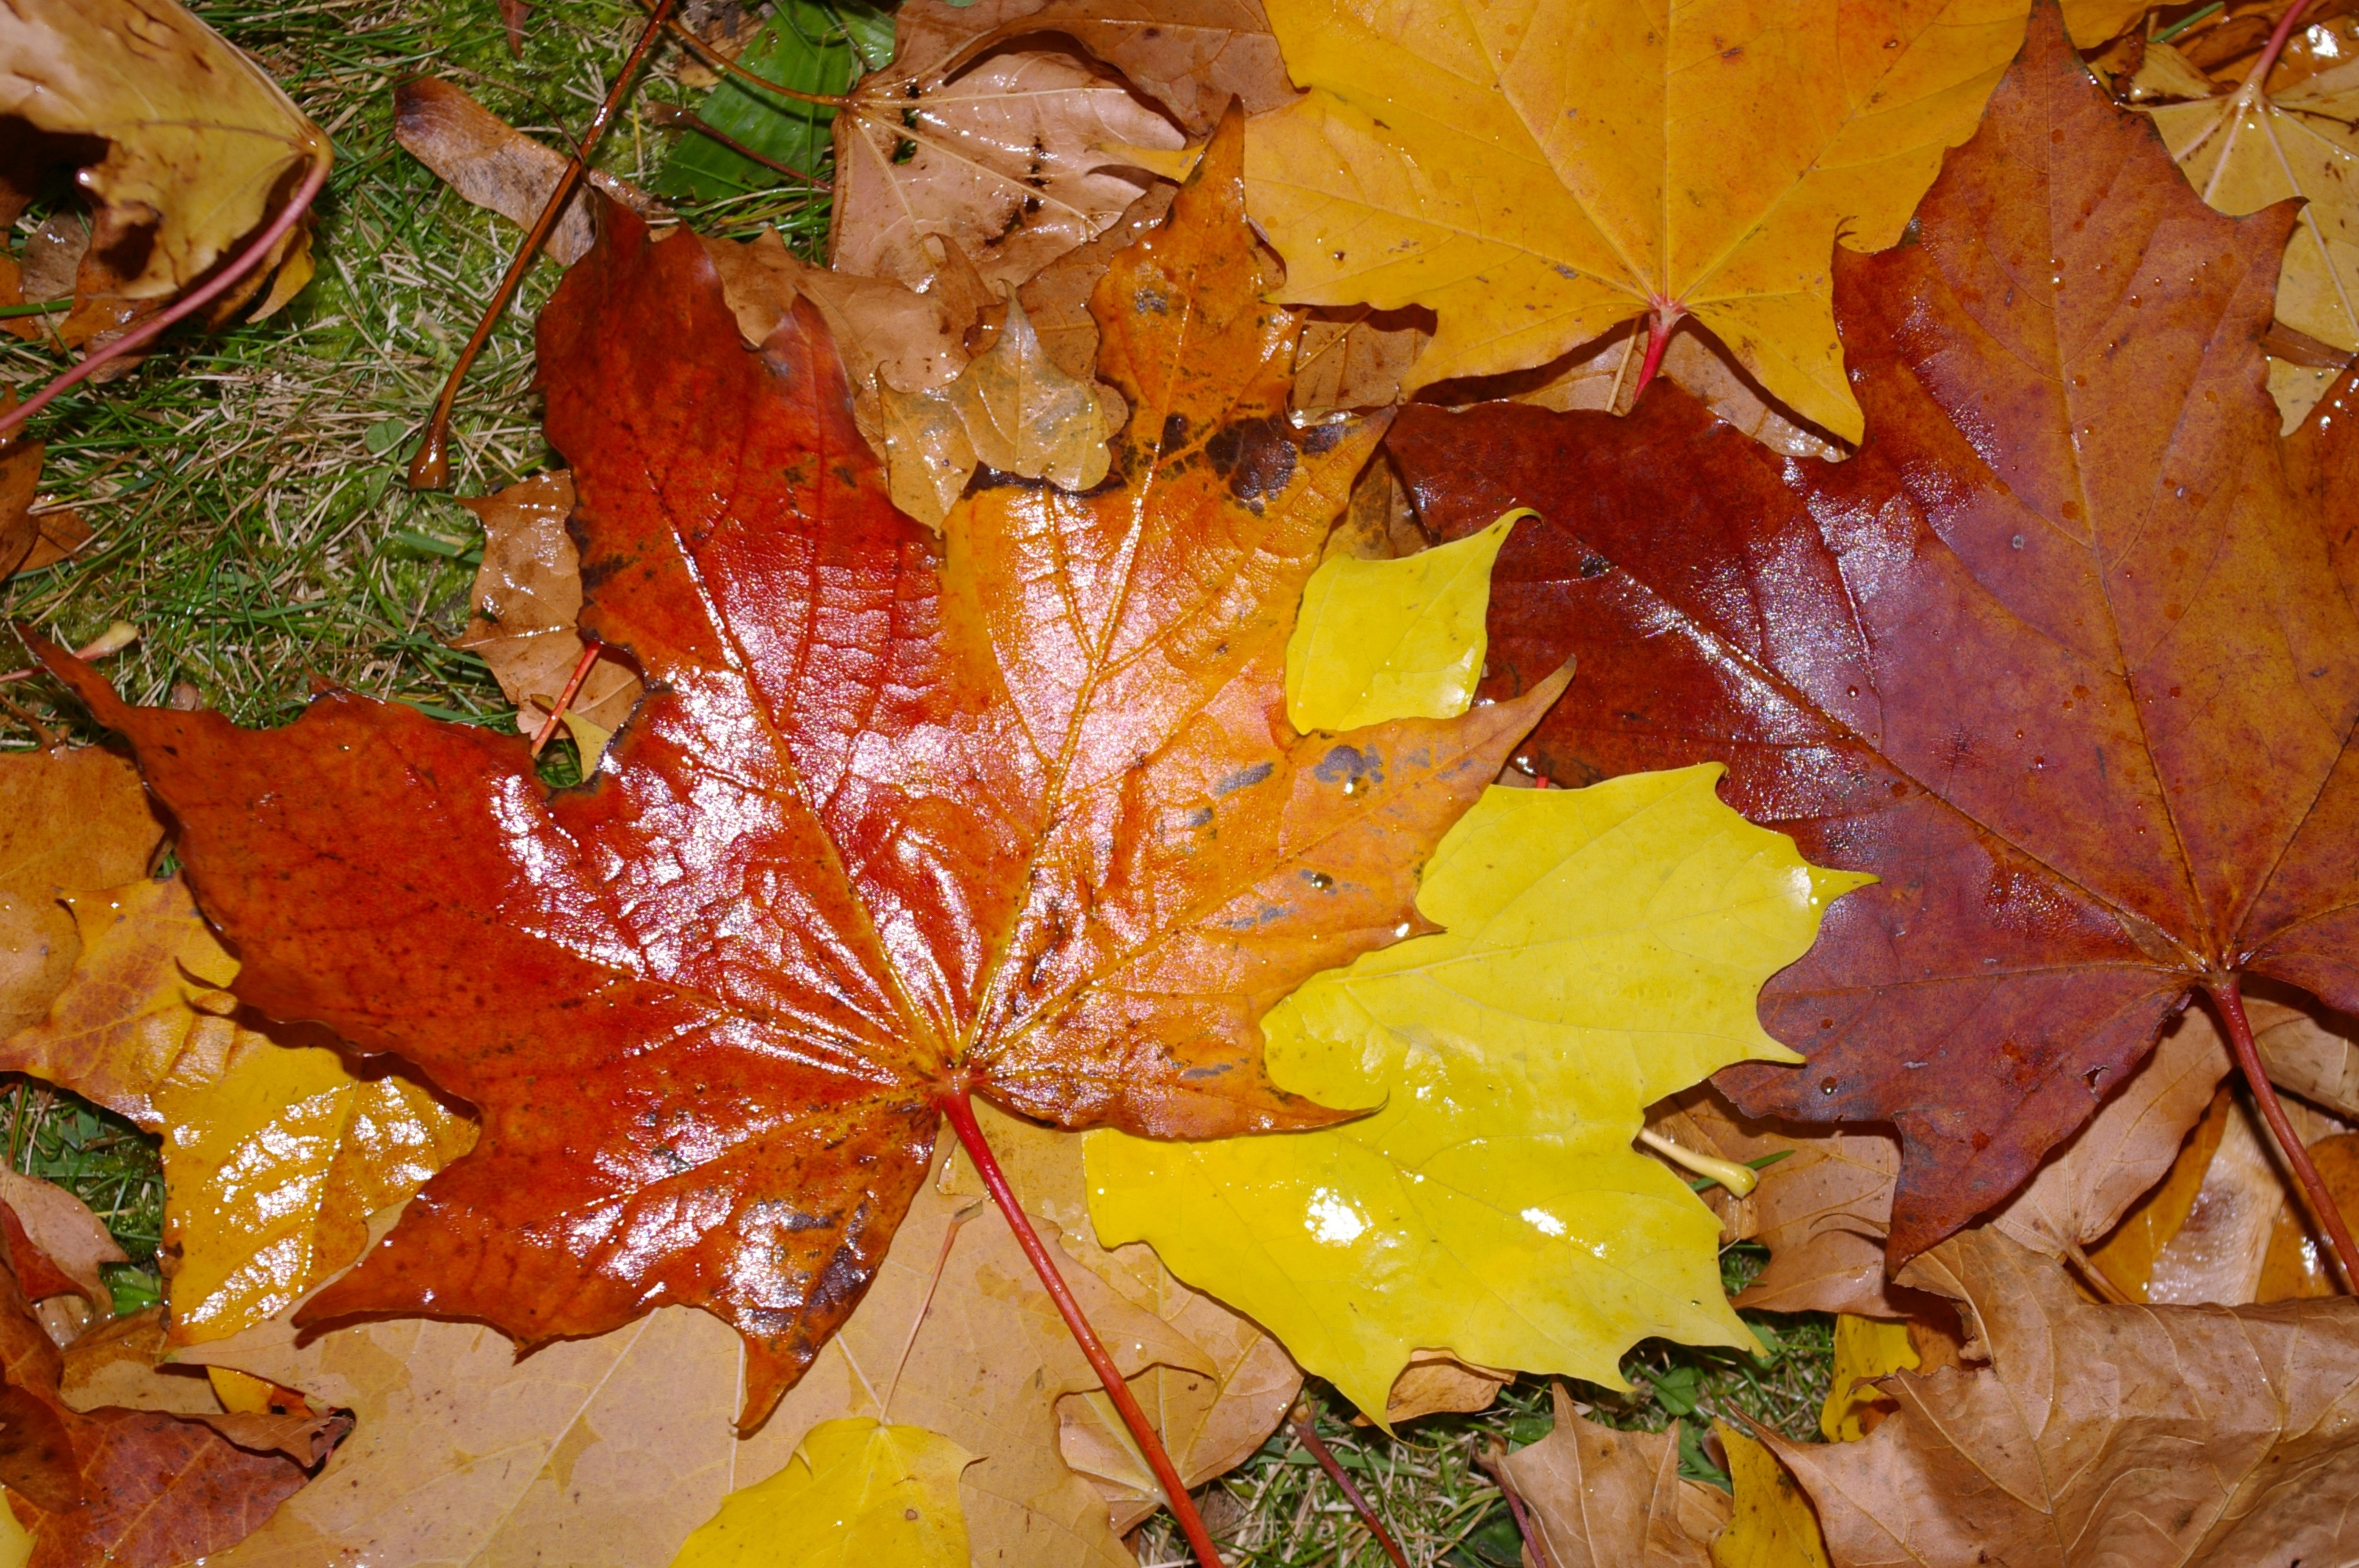
landscape, tree, nature, plant, road, rain, leaf, flower, tunnel, asphalt, dry, foliage, orange, golden, produce, autumn, rest, colorful, yellow, season, maple, maple tree, maple leaf, trees, deciduous tree, coloring, leaves, avenue, background, gold, branches, bright, deciduous, october, colored, mood, away, maple leaves, time of year, fall color, fall foliage, leaves in the autumn, fall leaves, golden autumn, autumn colours, yellow sheet, golden yellow, gelbrot, flowering plant, red orange, yellow red, yellow orange, tree lined avenue, orange red, orange leaves, norway maple, woody plant, land plant